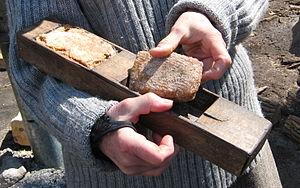
Le sucre d'érable résulte de la déshydratation du sirop d'érable par chauffage. C'est un sucre naturel, dont l'indice glycémique de 54 est inférieur à celui du sucre de betterave ou canne et celui du miel.